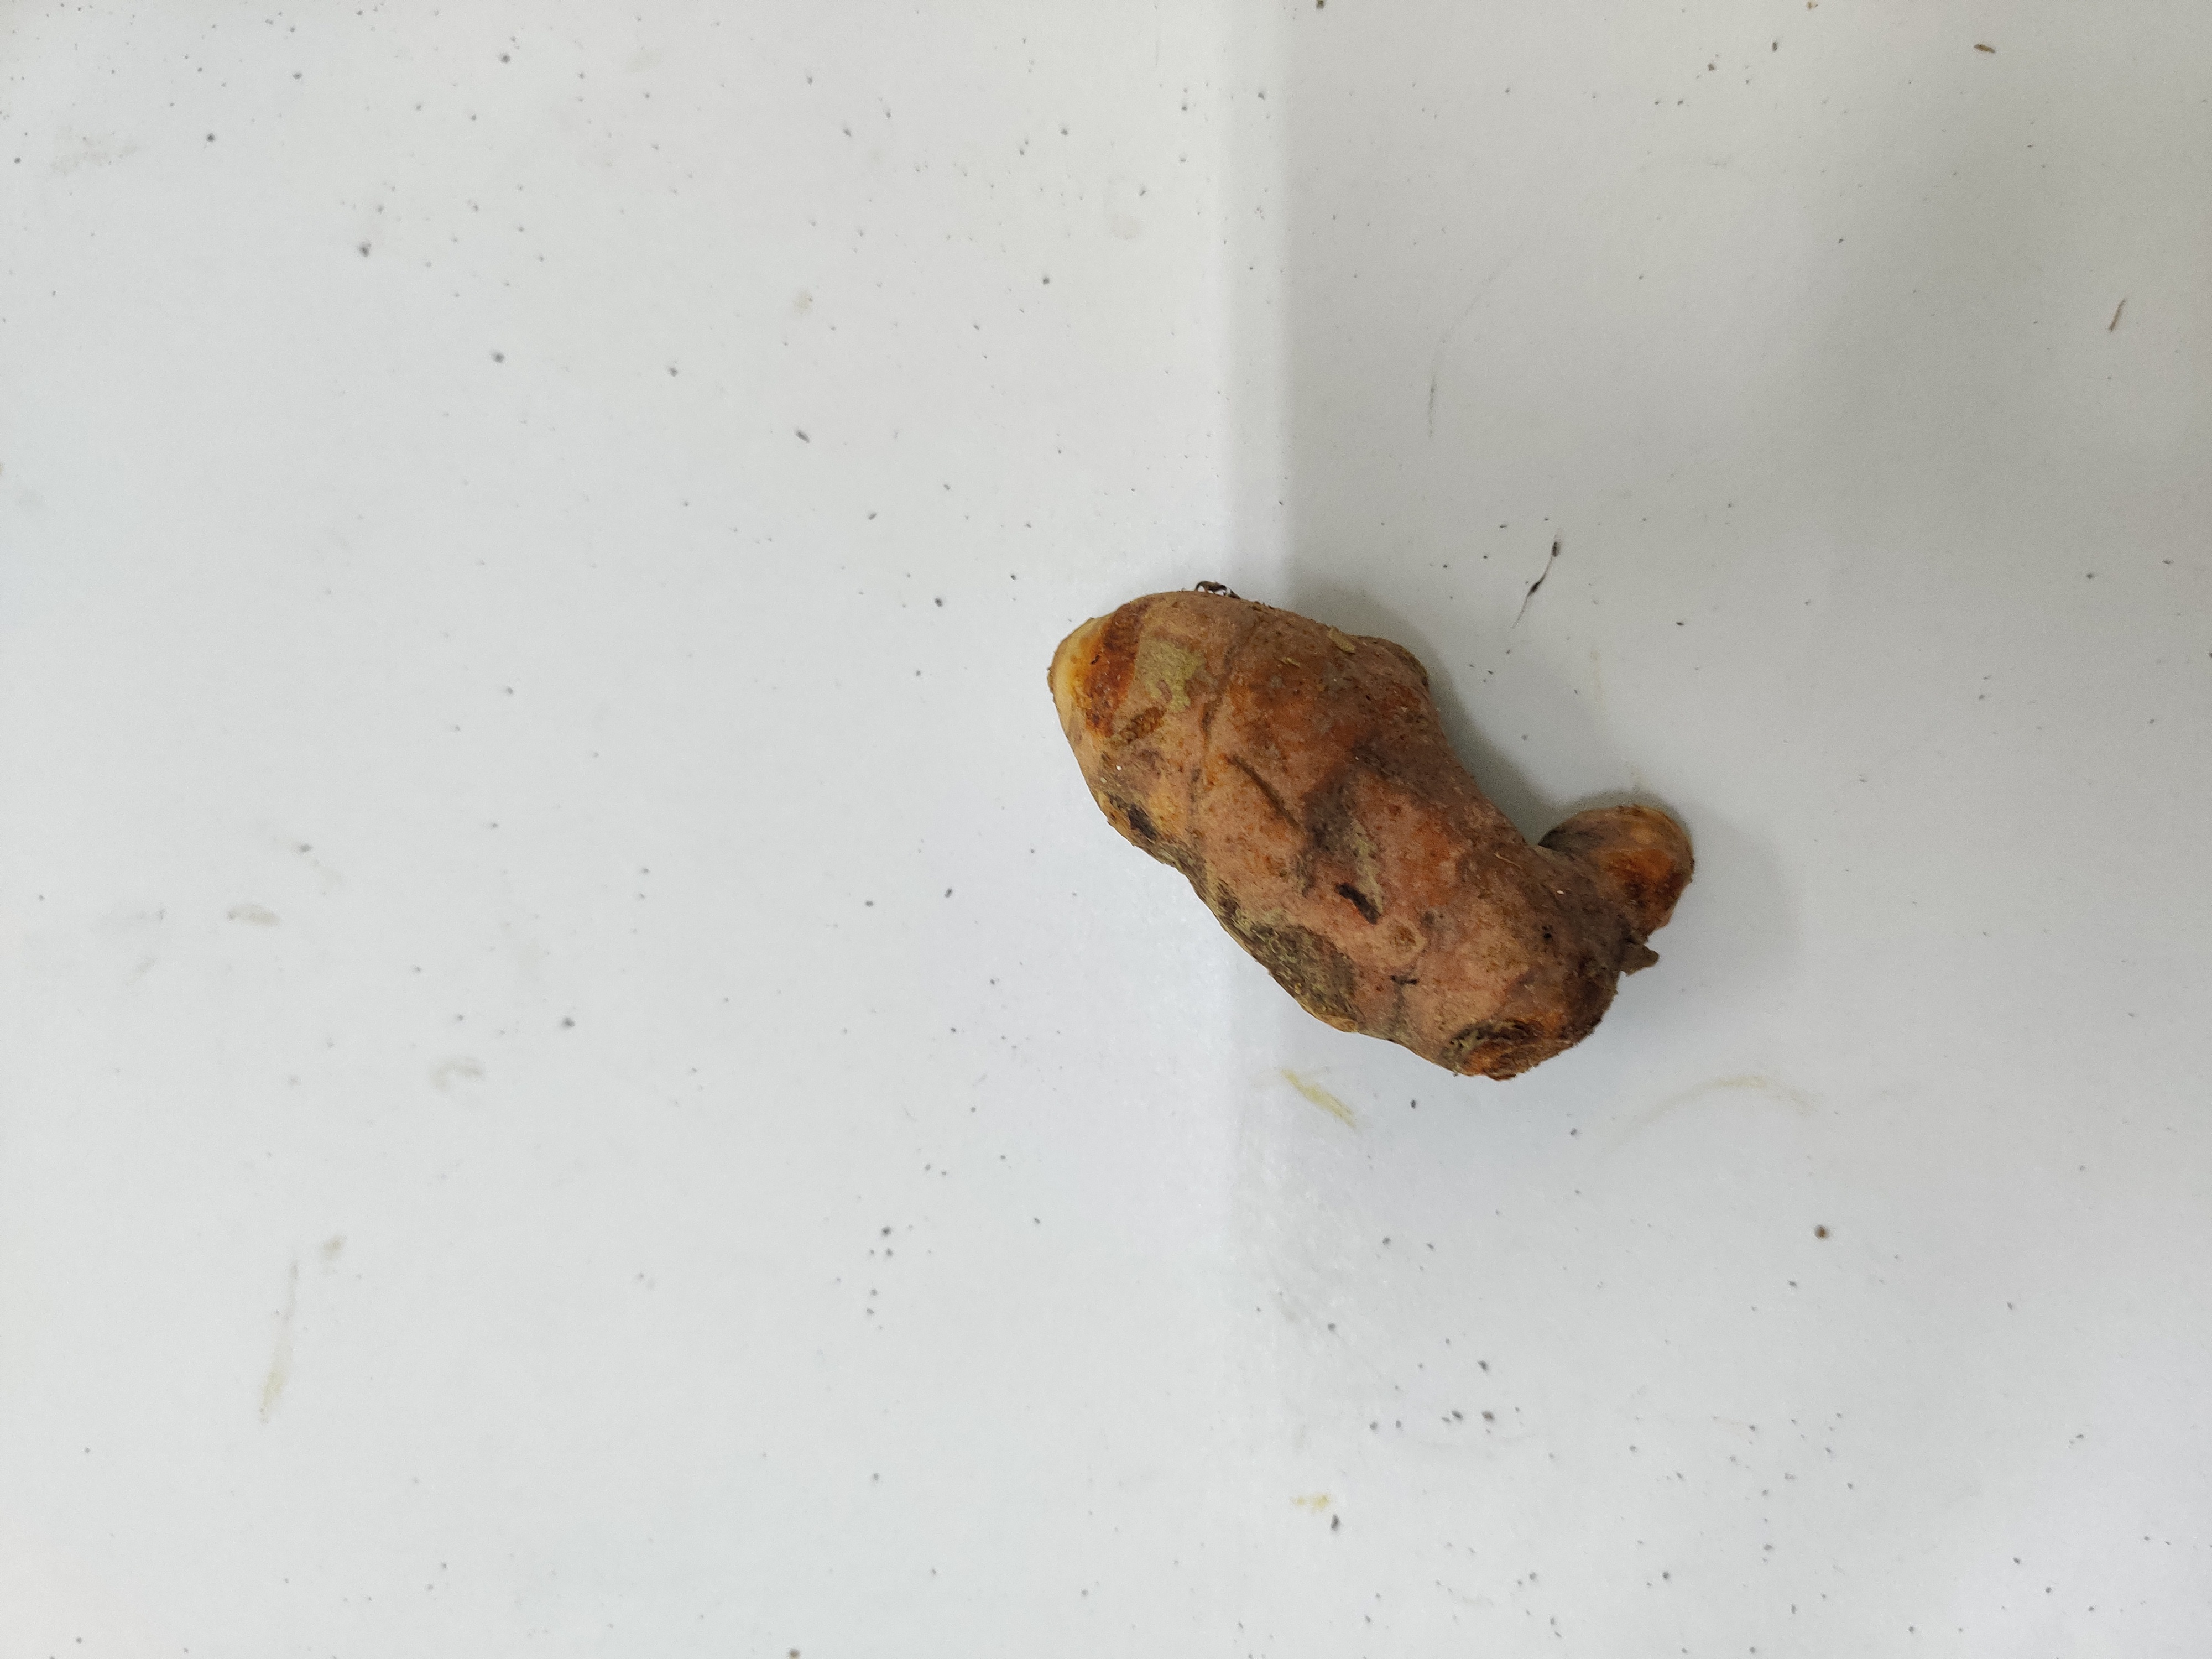
Crop: Turmeric
Condition: Fresh